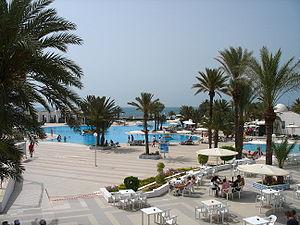
Djerba (Tunisie).
Le Maghreb est une région située en Afrique du Nord, partie occidentale du monde arabe correspondant à l'espace culturel arabo-berbère, comprise entre la mer Méditerranée, la bande sahélienne et l'Égypte.
L'économie de la Tunisie est inscrite dans un processus de réformes économiques et de libéralisation à partir de 1986 après trois décennies de dirigisme et de participations de l'État à l'économie. Avec, à partir du 1ᵉʳ janvier 2008, l'ouverture à la concurrence mondiale par l'entrée en vigueur de l'accord de libre-échange conclu avec l'Union européenne en 1995, l'économie tunisienne fait face à des défis de mise à niveau de pans entiers de son économie tout en bénéficiant d'une croissance économique annuelle soutenue de l'ordre de 5 % par an depuis une dizaine d'années.
Le tourisme en Tunisie est l'un des secteurs importants de l'économie de la Tunisie et une source de devises pour le pays. Le tourisme a un effet d'entraînement sur d'autres secteurs économiques, tels que le transport, les communications, l'artisanat, le commerce et le bâtiment.
El Mouradi est une chaîne hôtelière tunisienne comprenant 17 hôtels de catégories supérieures.